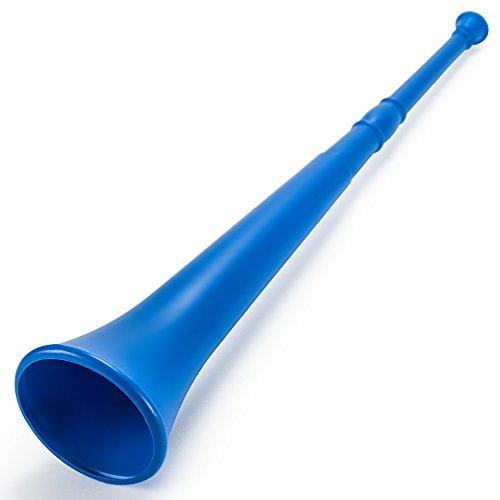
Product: Pudgy Pedro's Plastic Vuvuzela Stadium Horn, 26-Inch
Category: Toys & Games | Novelty & Gag Toys
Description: Vuvuzela Virtuoso: Collapsing design allows for pitch variation.
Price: $7.99
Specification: Product Dimensions:         14 x 4 x 4 inches    |Shipping Weight: 0.3 ounces (View shipping rates and policies)|Domestic Shipping: Currently, item can be shipped only within the U.S. and to APO/FPO addresses. For APO/FPO shipments, please check with the manufacturer regarding warranty and support issues.|International Shipping: This item can be shipped to select countries outside of the U.S.  Learn More|ASIN: B00OSXN3UY|Item model number: MNSM-001|    #774    in Toys & Games Activities & Amusements